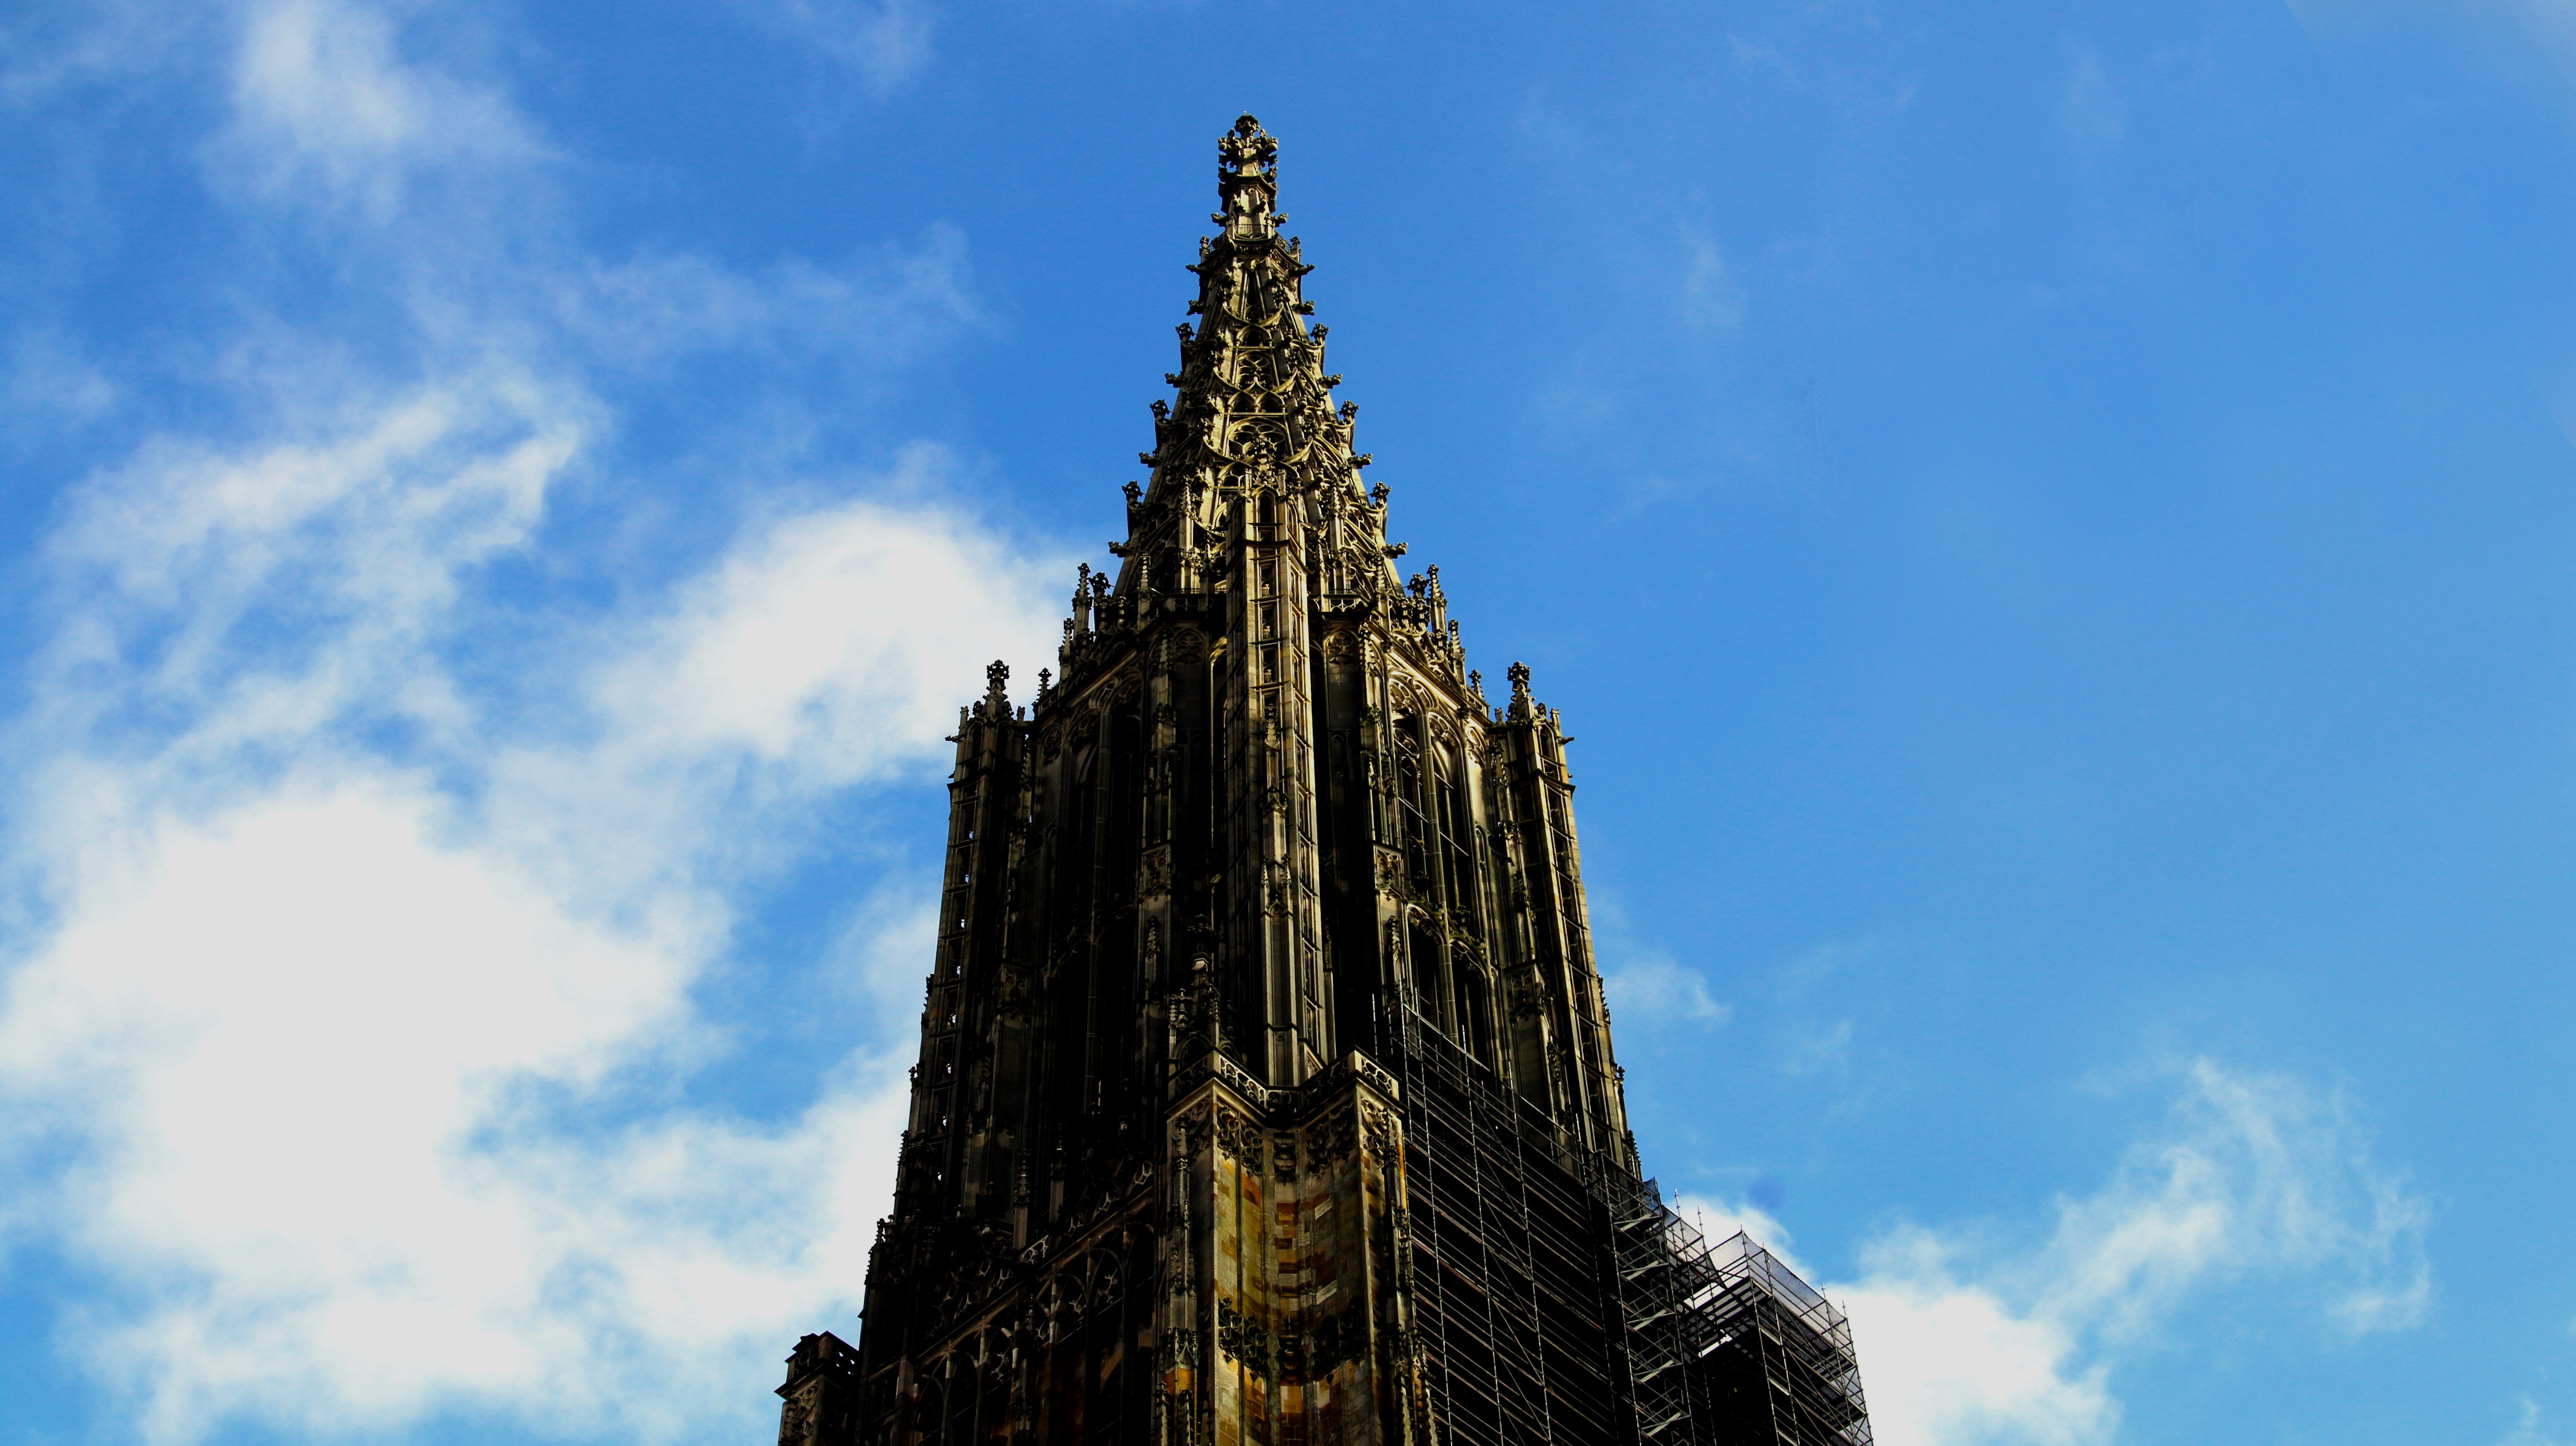
tree, cloud, architecture, sky, sunlight, building, skyscraper, monument, statue, reflection, high, tower, landmark, blue, church, cathedral, place of worship, temple, spire, steeple, dom, powerful, ulm, munster, ulm cathedral, highest church tower in the world